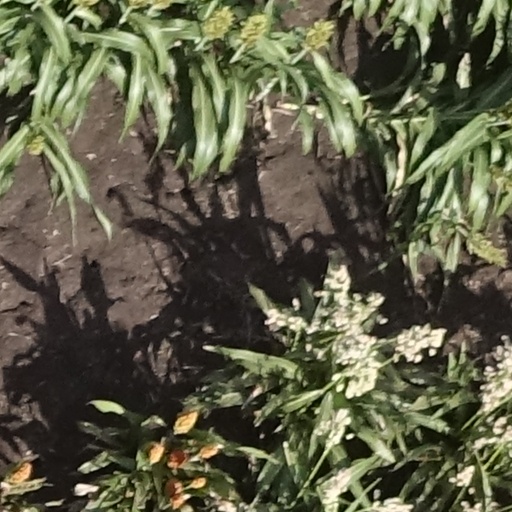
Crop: sorghum